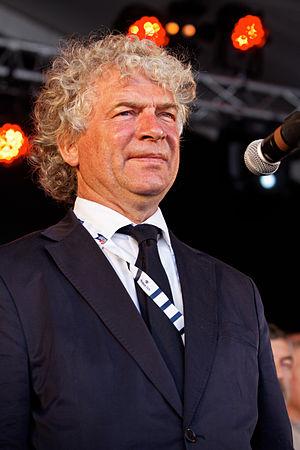
Le premier tour des élections municipales de 2020 à Brest a lieu le 15 mars 2020. Le second tour, initialement prévu le 22 mars 2020, est d'abord reporté sine die en raison de la pandémie de maladie à coronavirus, puis fixé au 28 juin 2020. Il s'agit de renouveler les 55 conseillers municipaux et les 33 conseillers métropolitains de la commune, deux de moins qu'en 2014.